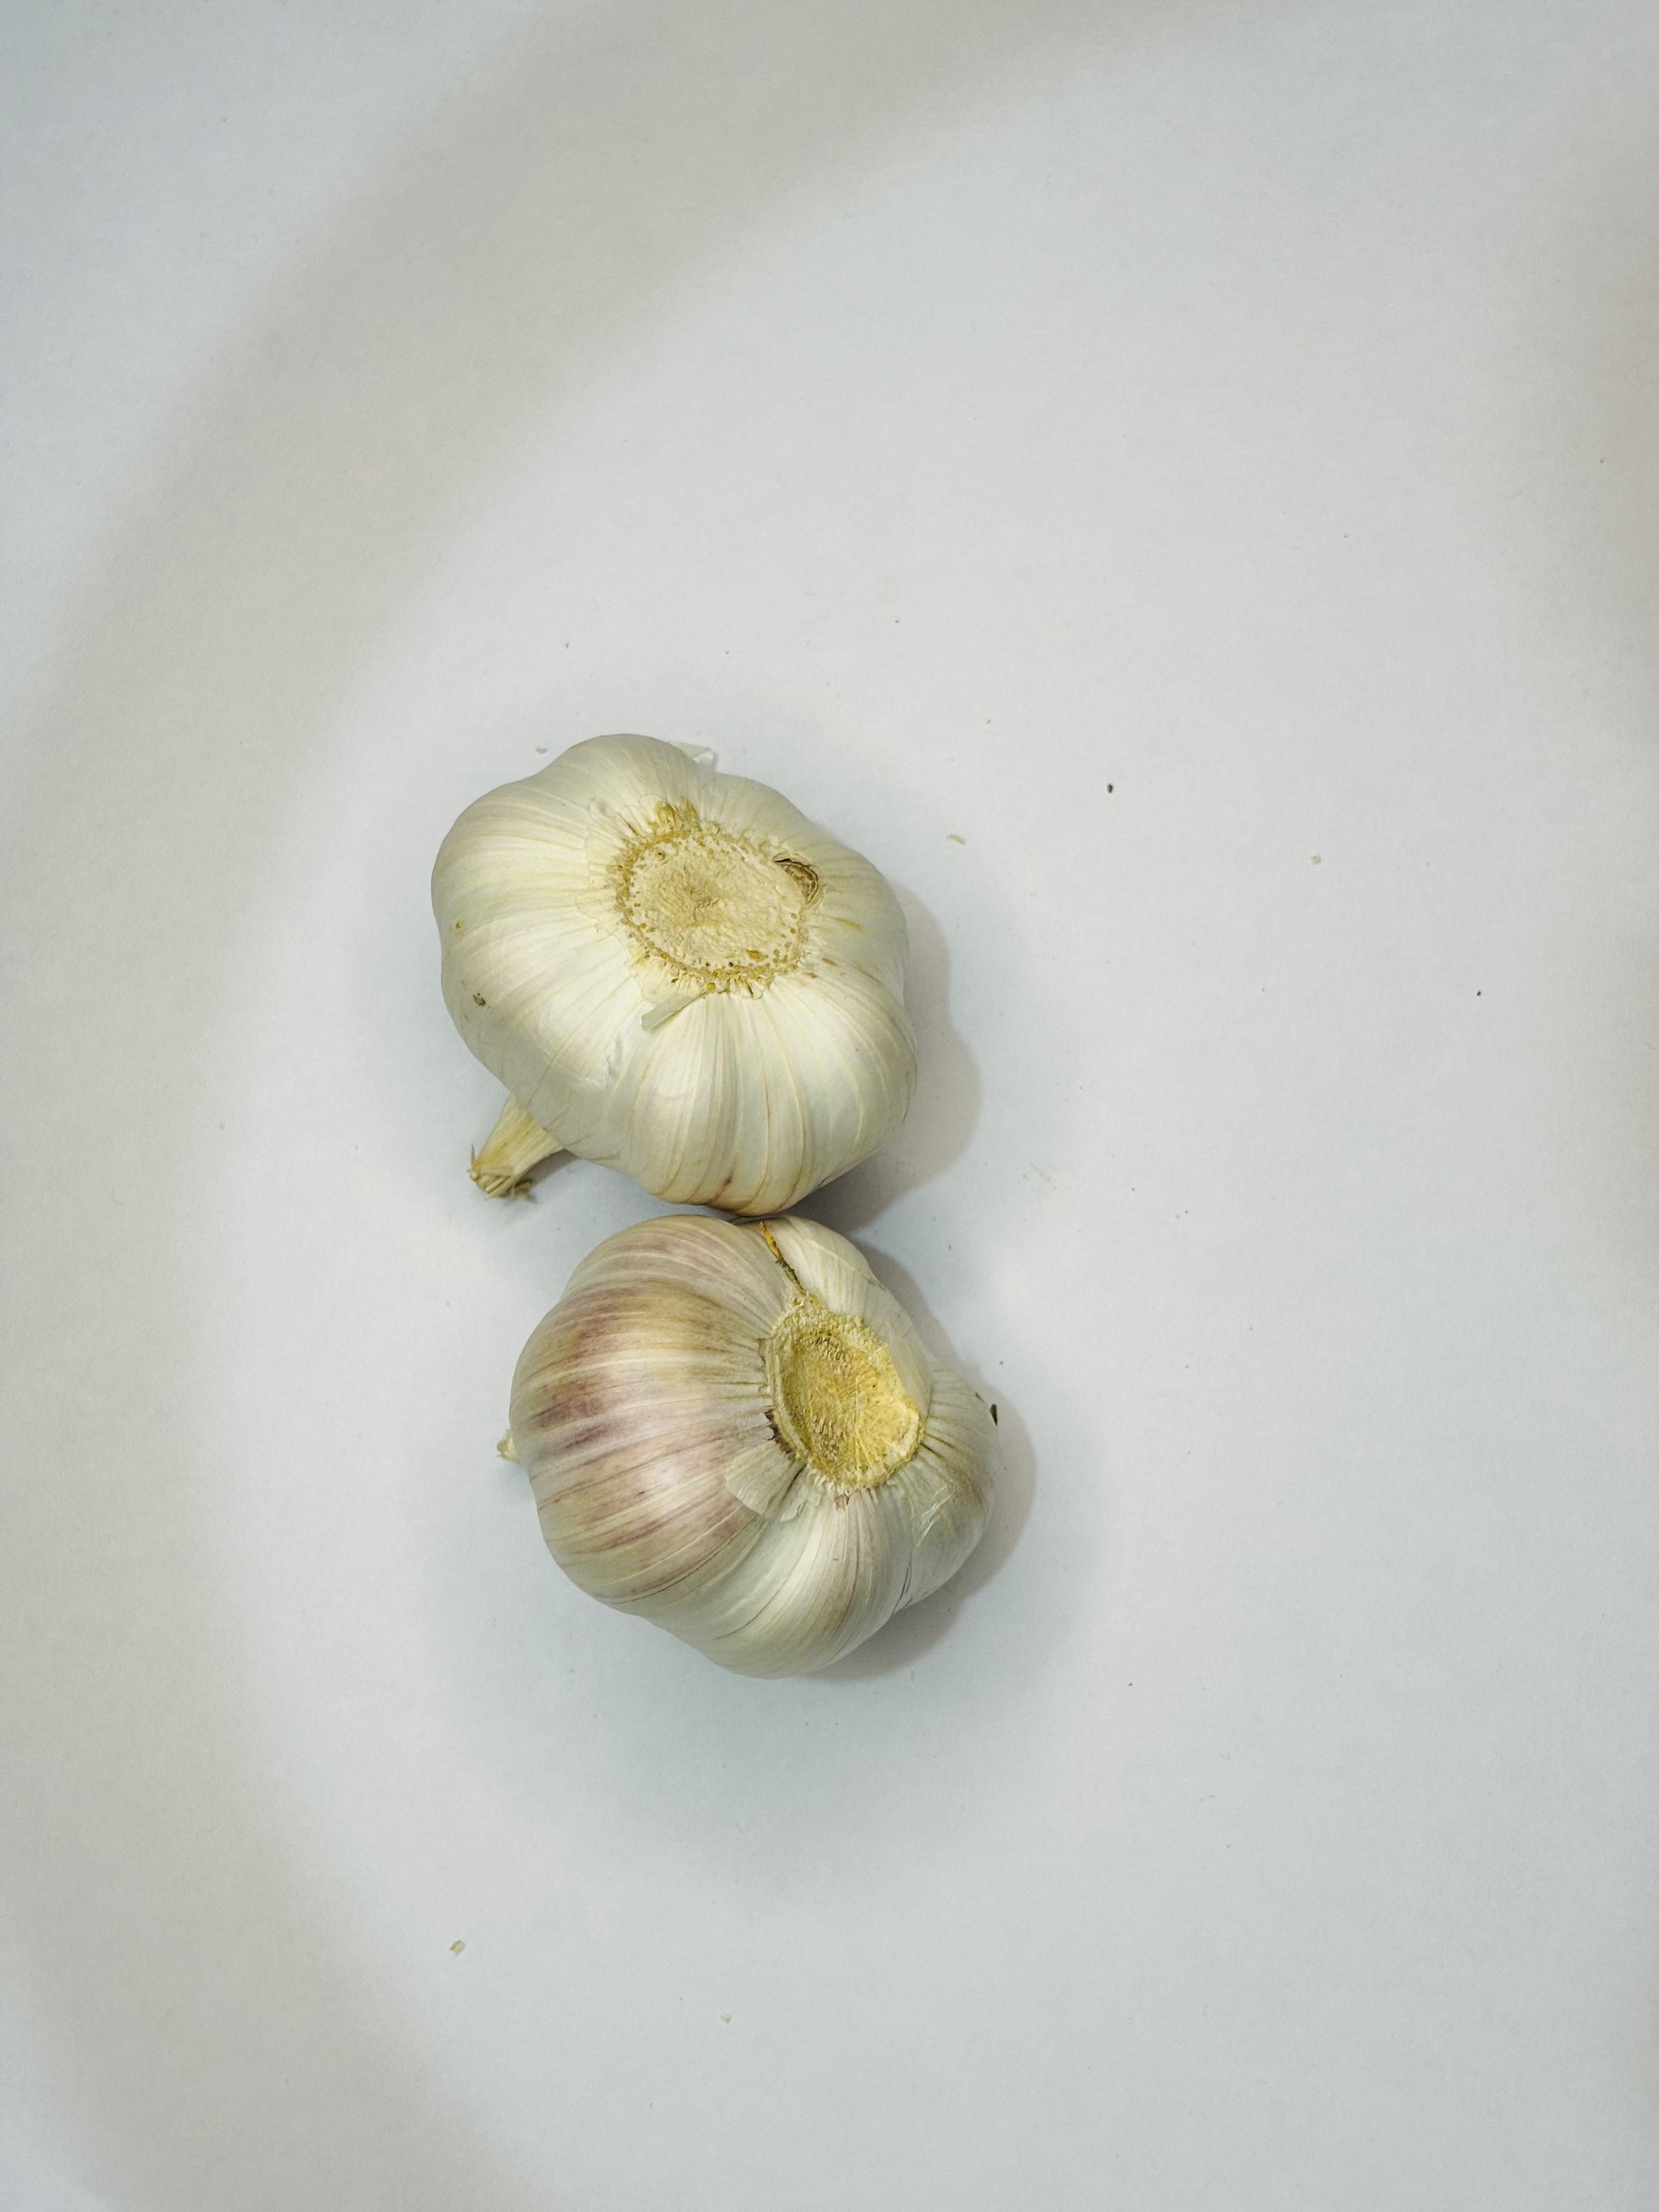
Label: Garlic